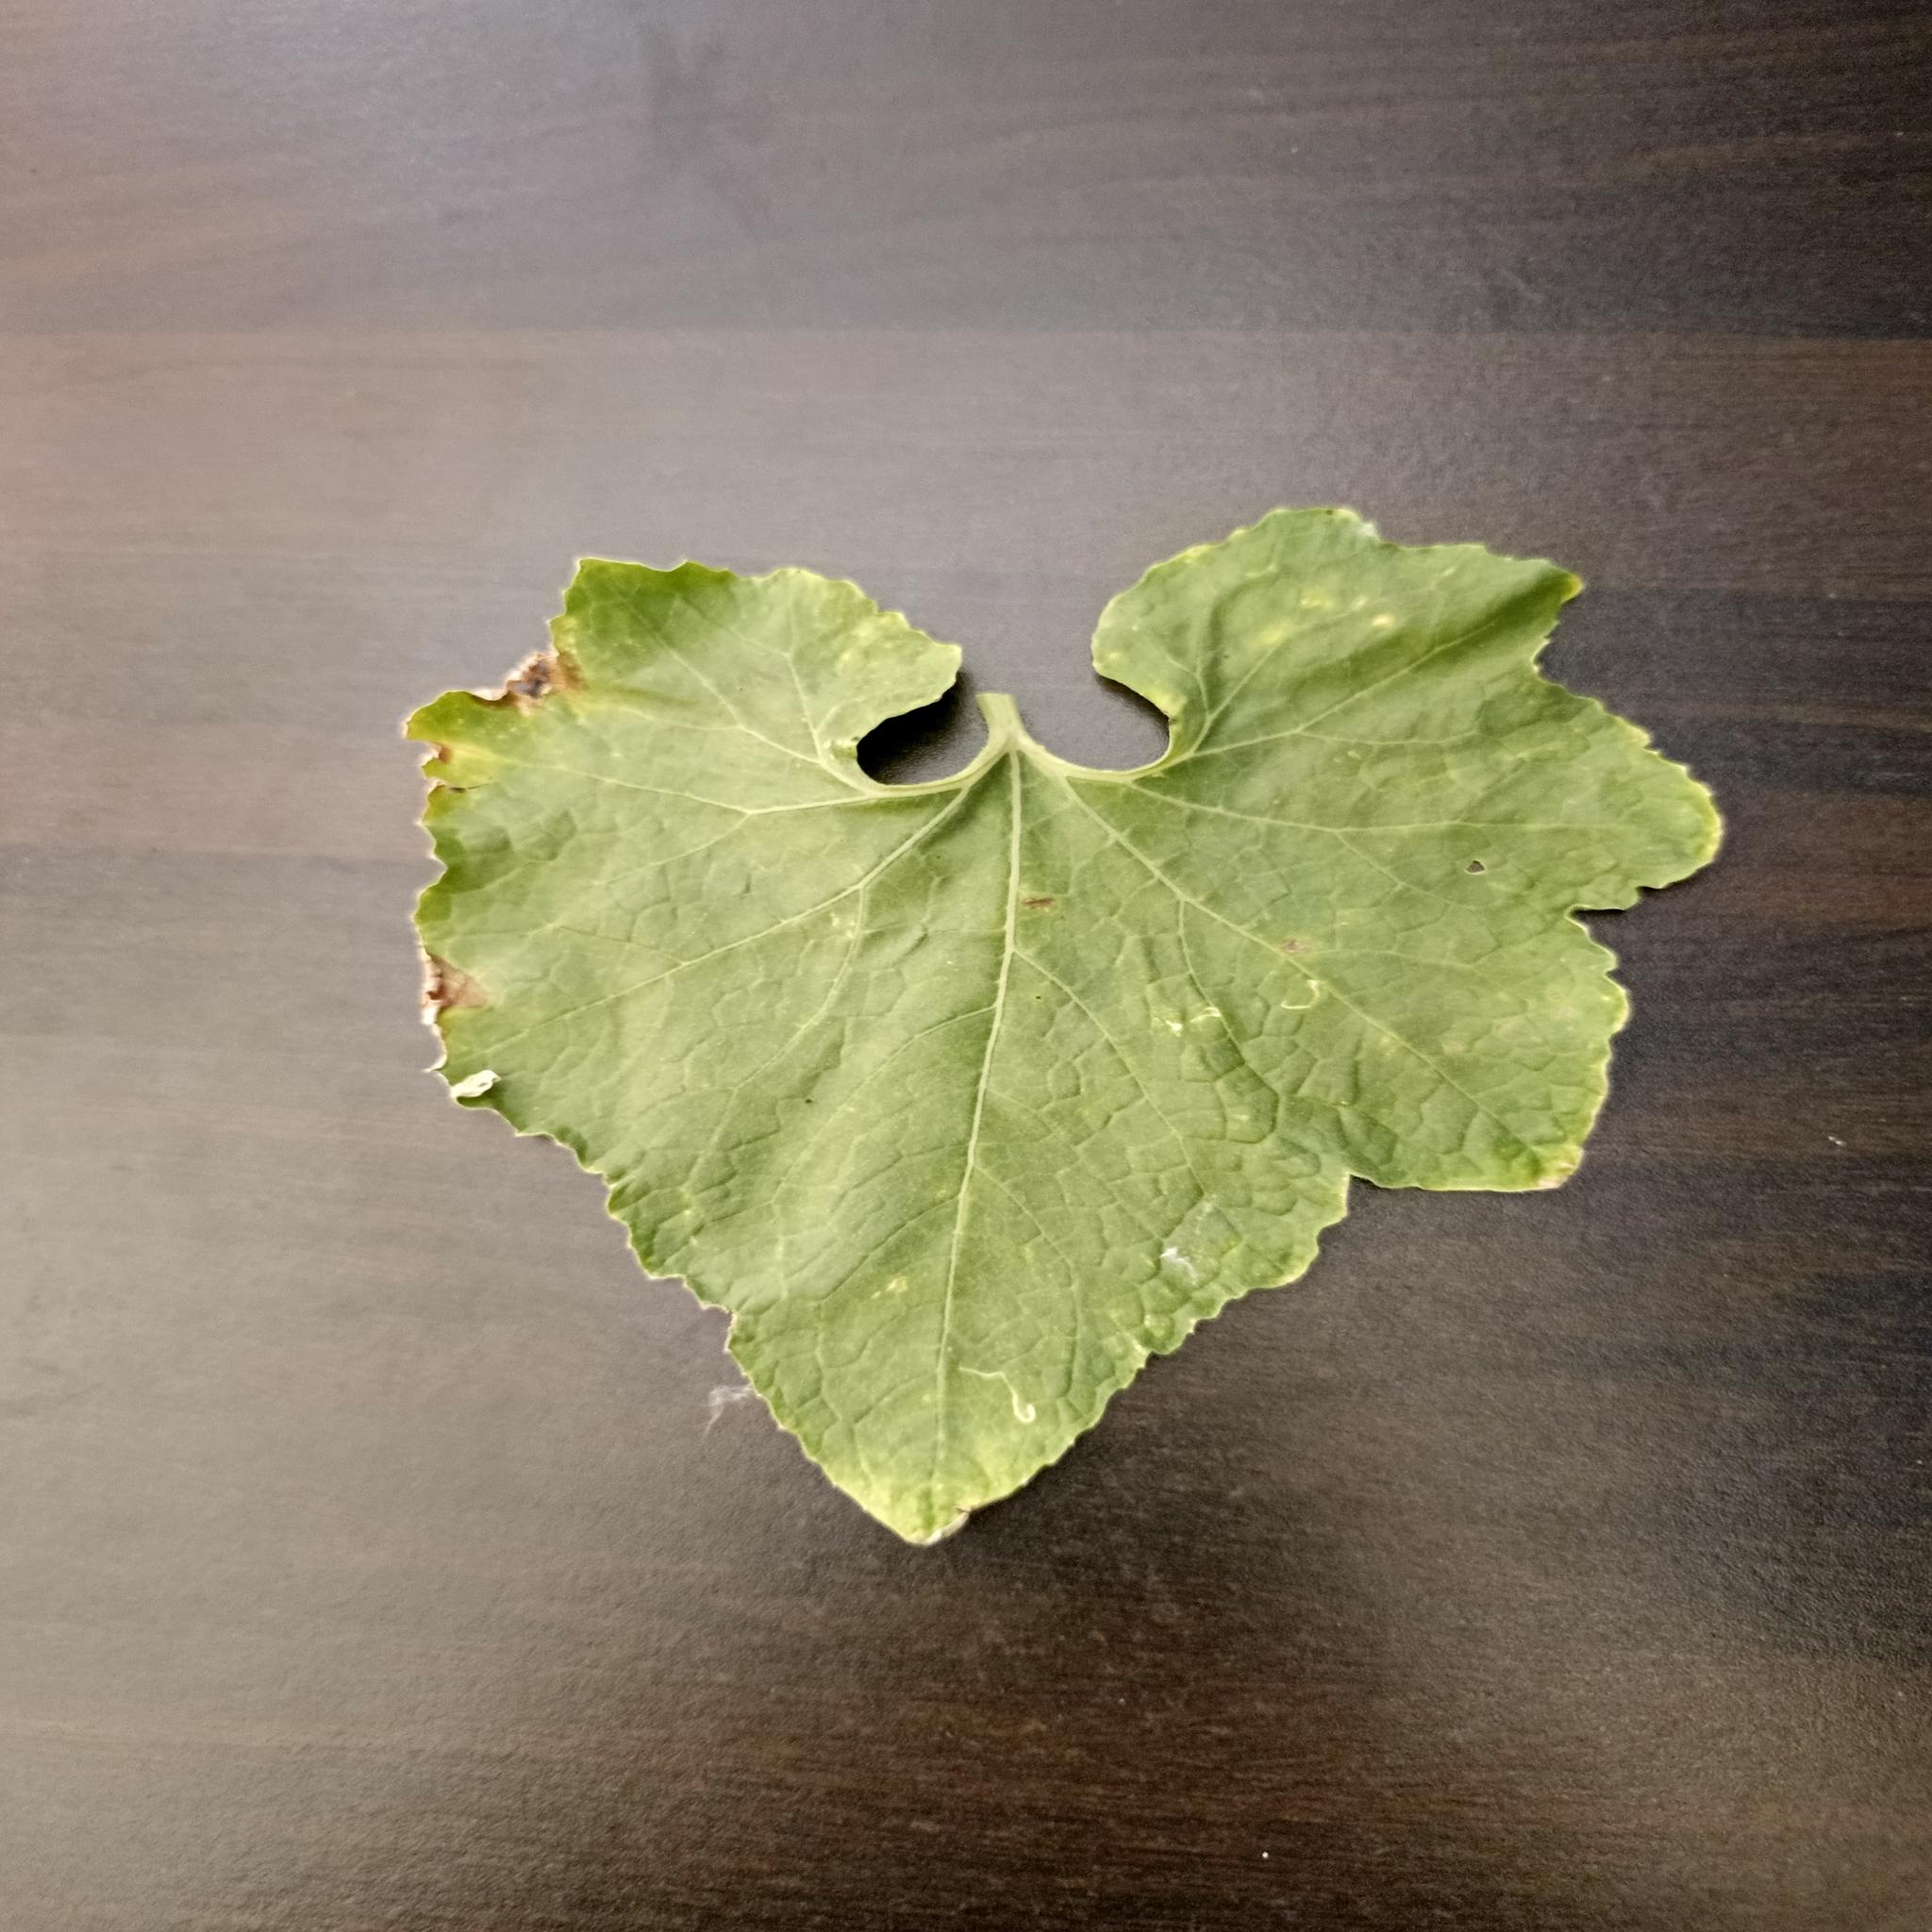
Label: Downy mildew